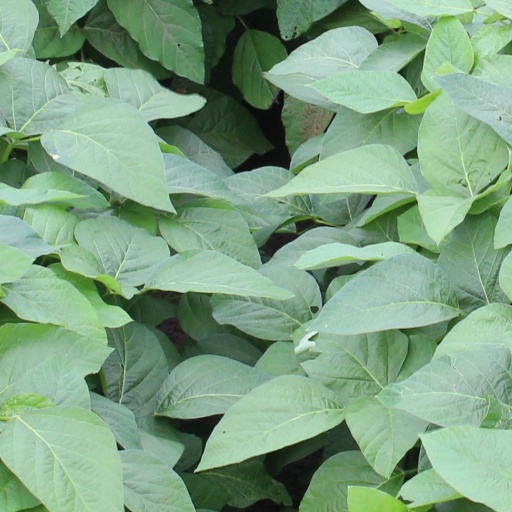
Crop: soybean